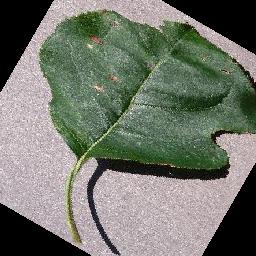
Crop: apple
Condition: black_rot